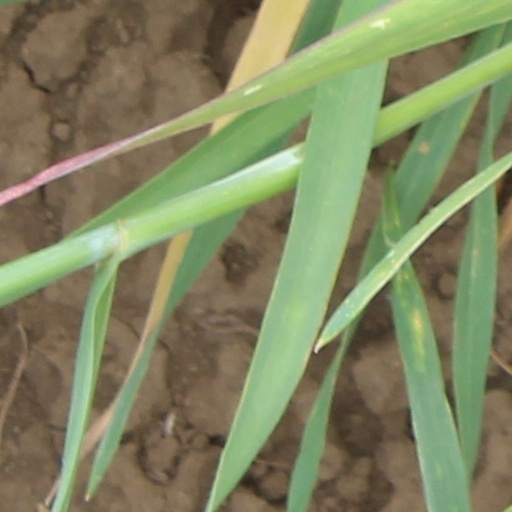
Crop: wheat